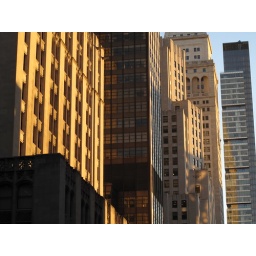
I liked the buildings all appearing in profile, as if they made up a solid wall of buildings.